Faun Fables

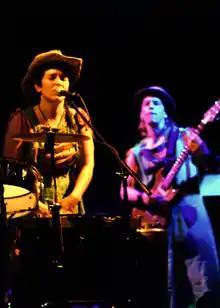
Dawn McCarthy and Nils Frykdahl

Faun Fables is an American band based in Oakland, California. Faun Fables is a concept and vehicle for Dawn McCarthy, who was inspired to write the original material while traveling after leaving the New York City music scene in 1997. Faun Fables also covers 20th century compositions by other songwriters and traditional folk songs. The music on the first album is entirely by McCarthy, as are all lyrics and most of the music on "Mother Twilight". All albums except for the first are collaborations with Nils Frykdahl, inspired by McCarthy's previous work and "Dawn the Faun" stage persona.